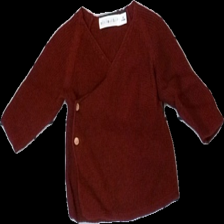
View: front
Type: Sweater
Category: Children
Brand: Not in the list
Brand text on label: Minimarket
Colors: Red
Material: 100% cotton
Cut: Regular, C-collar
Size: 68
Season: All
Price range: 50-100
Recommended usage: Reuse